Johan Caspar von Cicignon

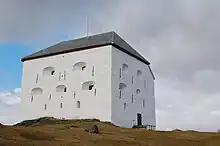
The defensive tower - donjonen.

Cicignon made the plans for the construction of Kristiansten Fortress in Trondheim in 1681–1685. It was built after the city fire of Trondheim in 1681 to protect the city against attack from the east. Construction was finished in 1685. It fulfilled its purpose in 1718 when Swedish forces laid siege against Trondheim. The fortress was decommissioned in 1816 by king Charles XIV John.